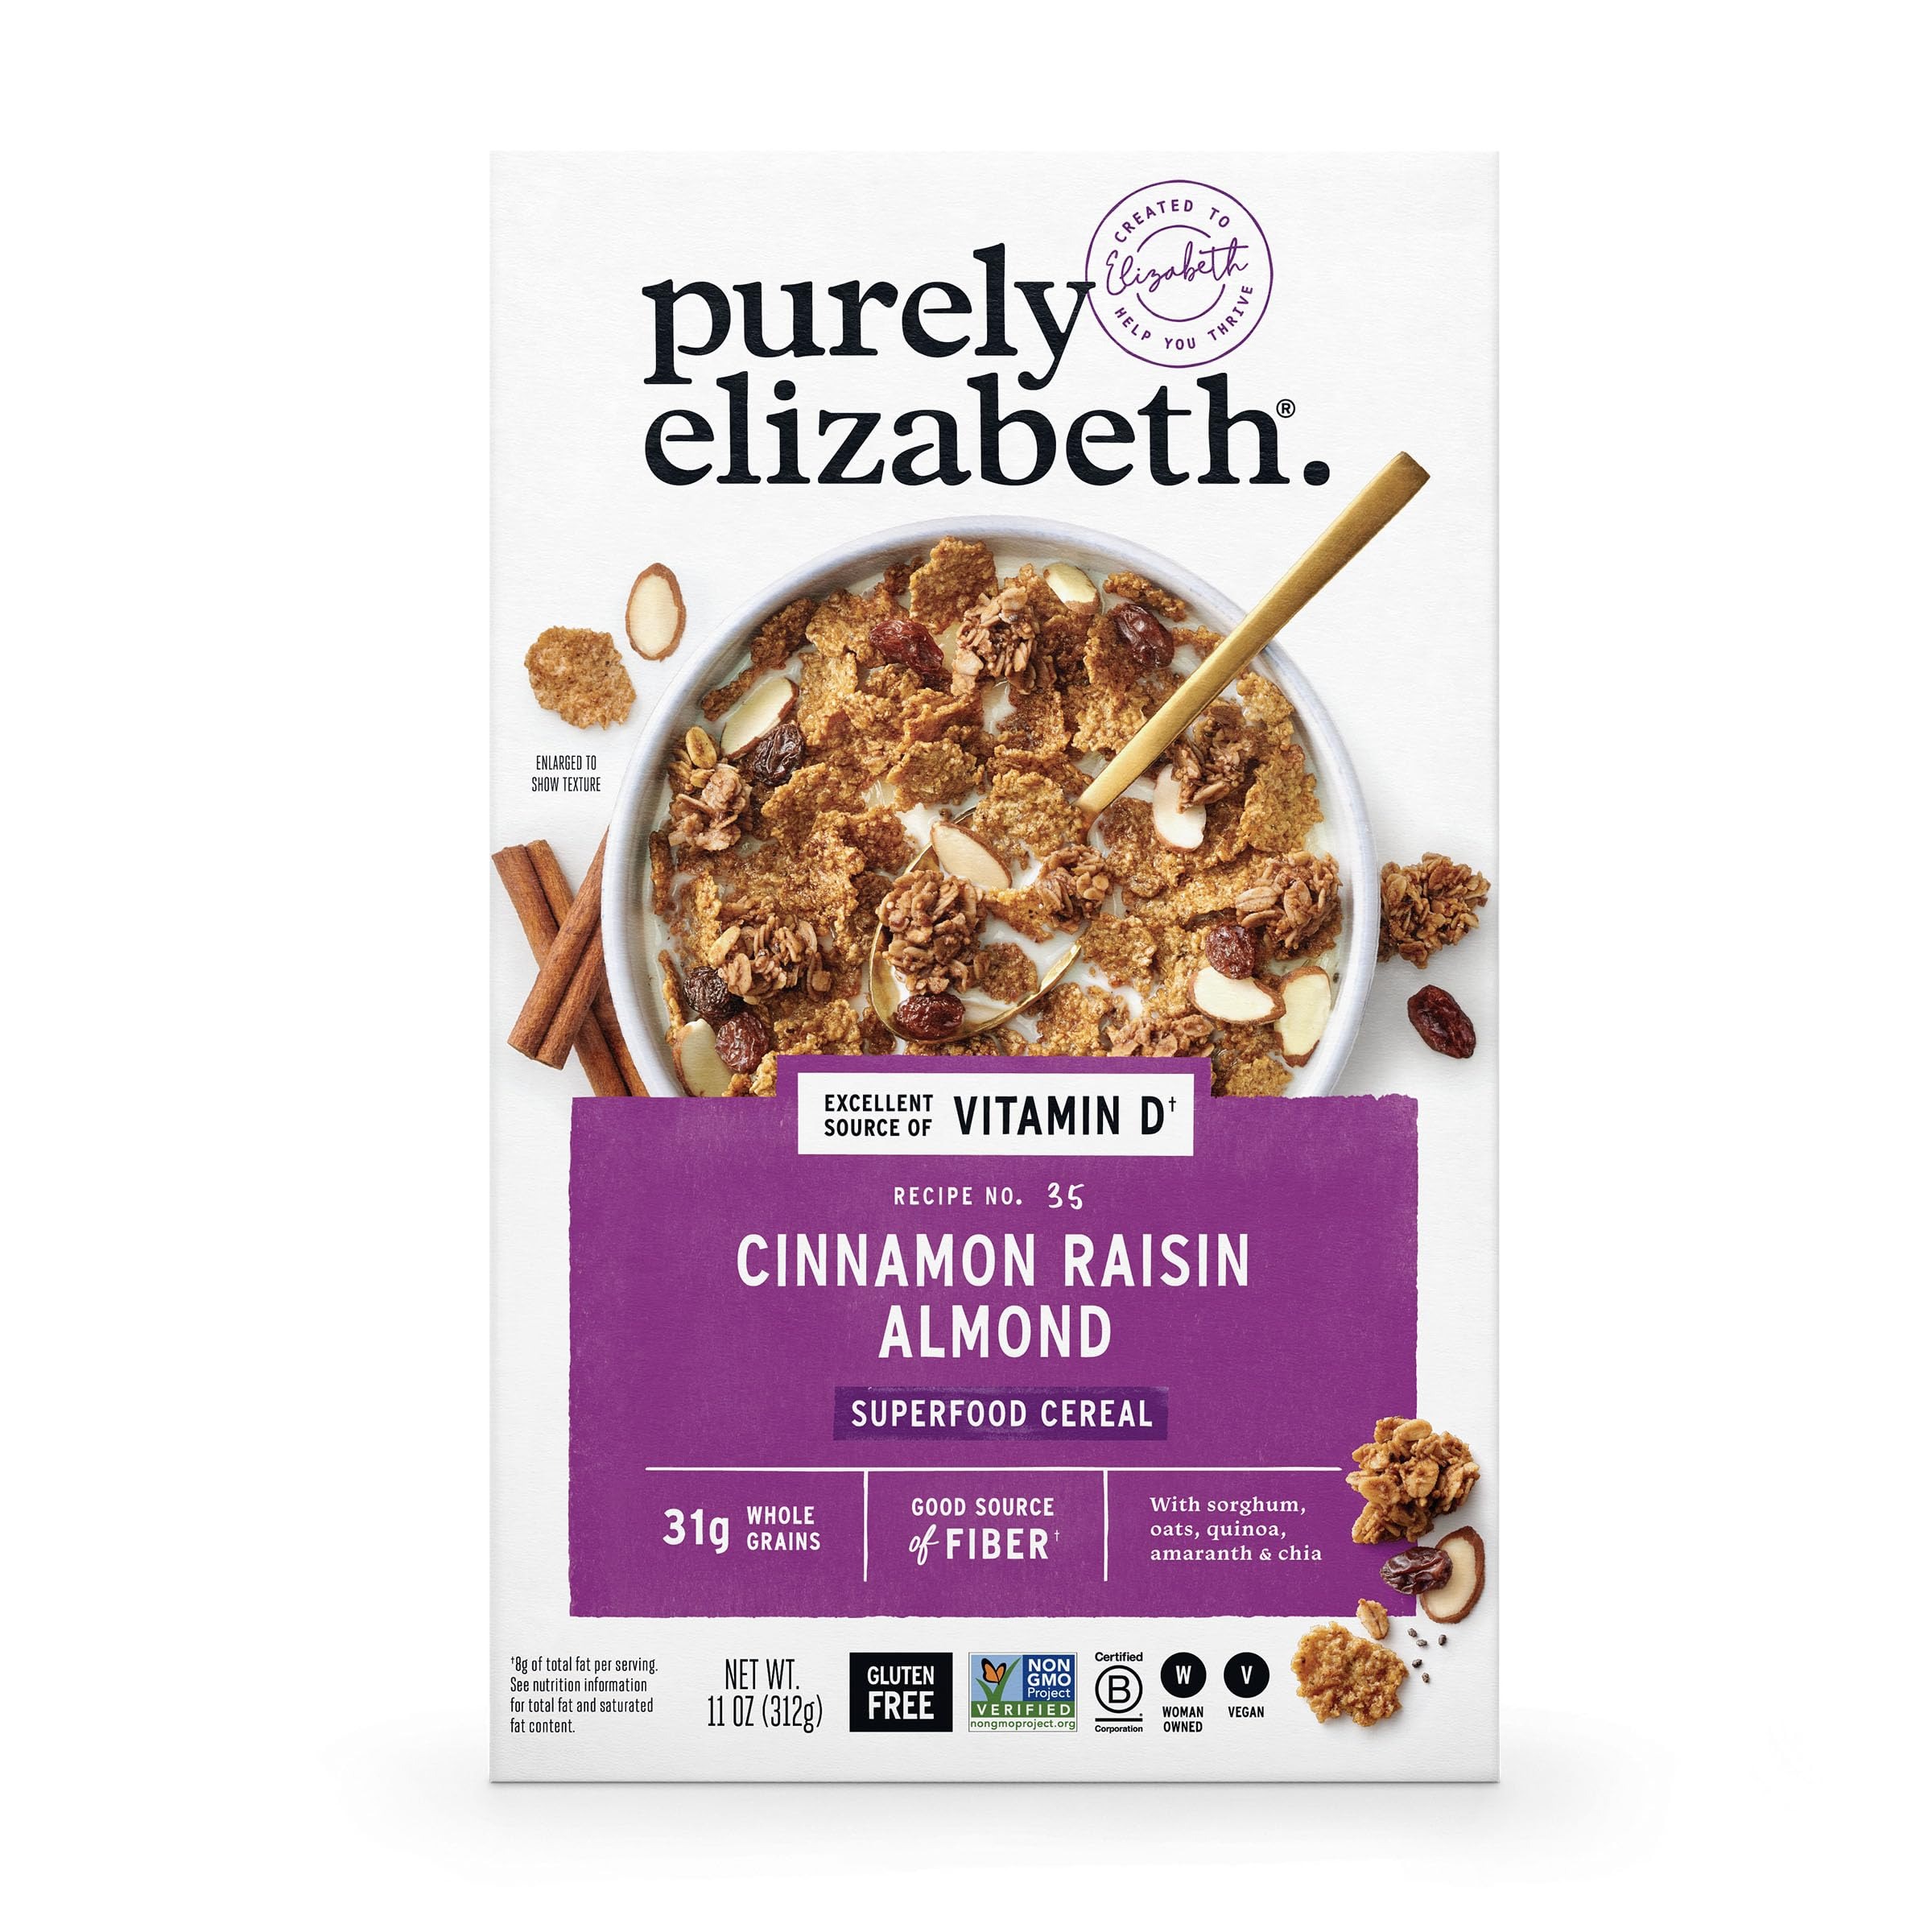
Item Name: Purely Elizabeth Cereal Cinn Raisin Alm 11 OZ
Bullet Point 1: Excellent source of Vitamin D
Bullet Point 2: Good source of fiber and 31g of whole grains per serving
Bullet Point 3: Made with 5 superfood grains and seeds including sorghum, oats, quinoa, amaranth, and chia
Bullet Point 4: Baked with coconut oil and sustainably sourced coconut sugar, an unrefined sugar
Bullet Point 5: Vegan, Certified Gluten Free, Non GMO Project Verified, B Corp, and Women Owned
Value: 11.0
Unit: Ounce

Price: 14.5